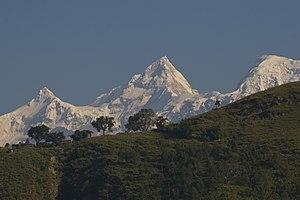
Le Himalchuli est le dix-huitième plus haut sommet du monde. Il est situé au Népal dans la chaîne de l'Himalaya, dans le Mansiri Himal, non loin du Manaslu.